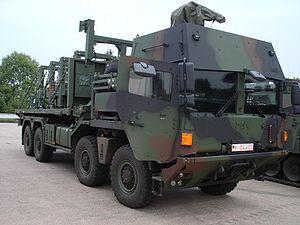
La Heer est la composante terrestre de la Bundeswehr allemande. Plus généralement, le substantif allemand « Heer » désigne l'armée de terre d'un pays.